Pittsburgh Railways

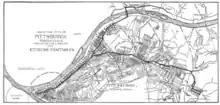
Pittsburgh Citizens Traction Company

1895 to 1905 was a time of consolidation for the numerous street railways serving Pittsburgh. On July 24, 1895 the Consolidated Traction Company (CTC) was chartered and the following year acquired the Central Traction Company, Citizens Traction Company, Duquesne Traction Company and Pittsburgh Traction Company and converted them to electric operation. On July 27, 1896 the United Traction Company (UTC) was chartered and absorbed the Second Avenue Traction Company, which had been running electric cars since 1890.